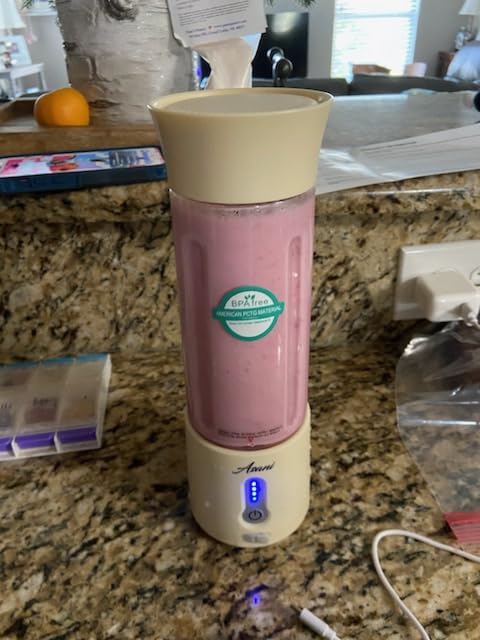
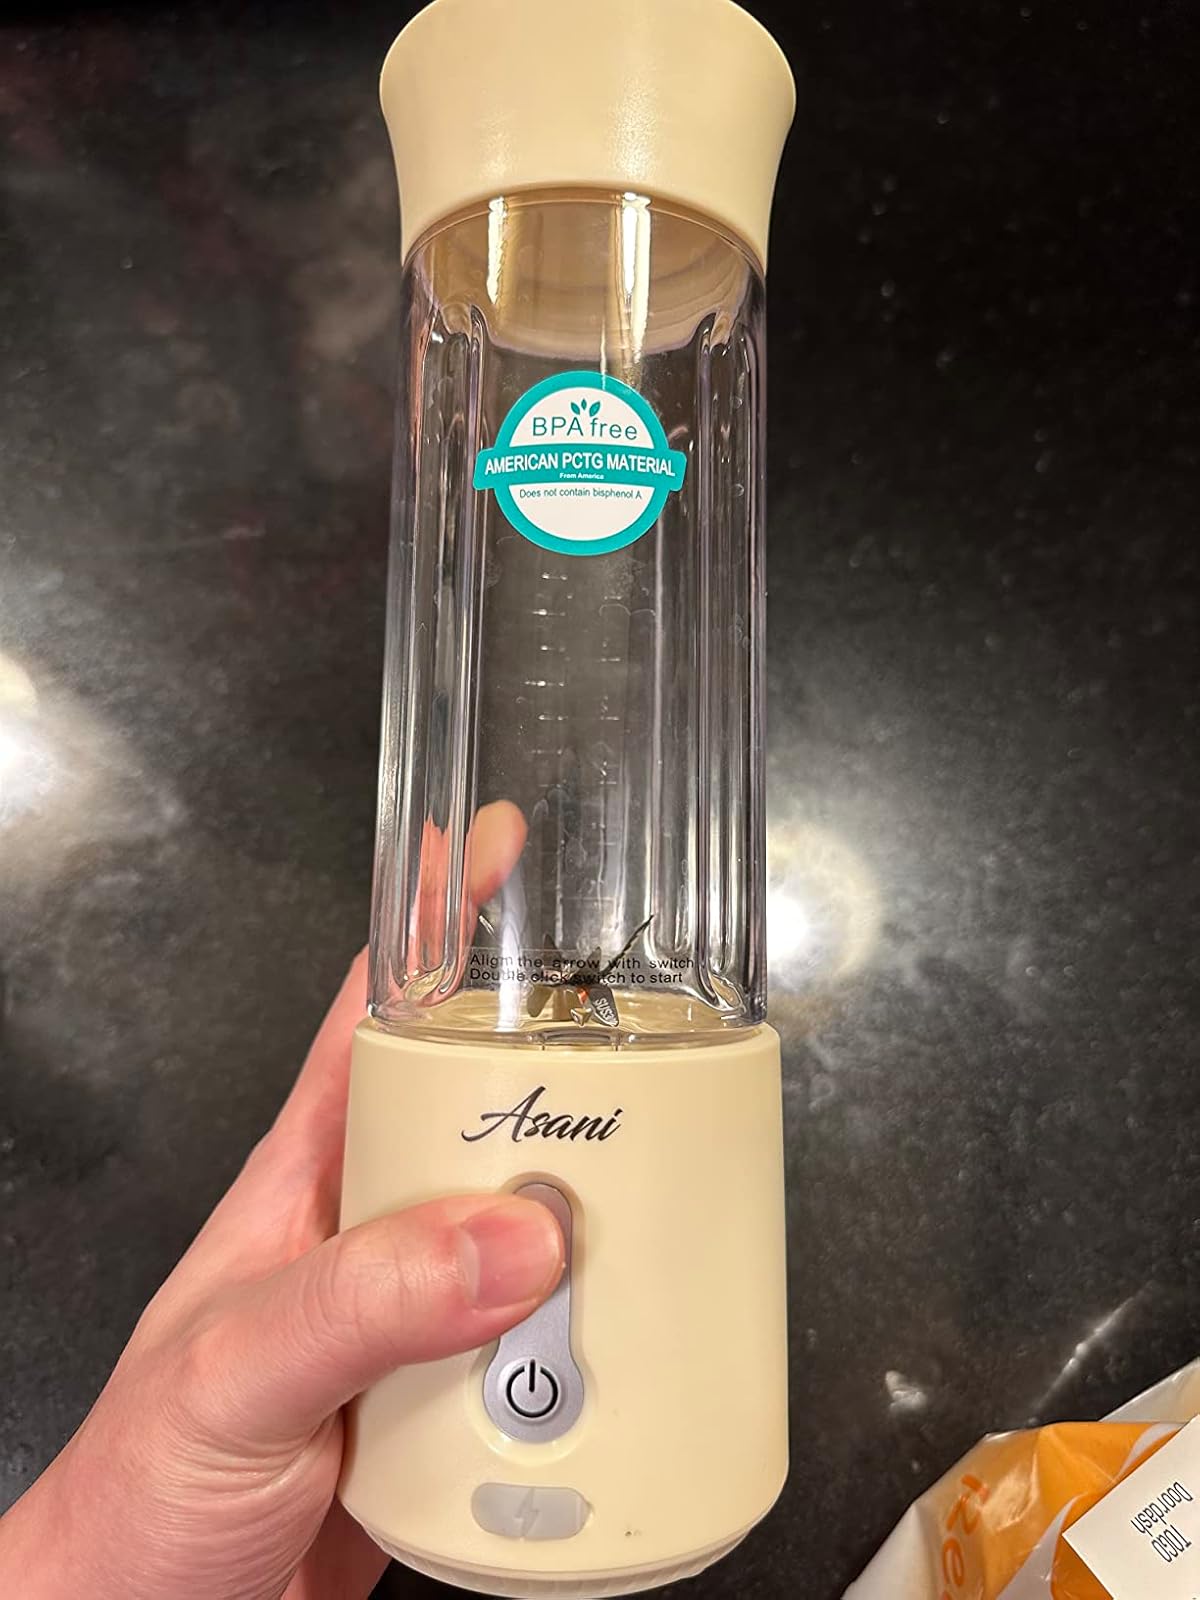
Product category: items_blender
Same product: yes